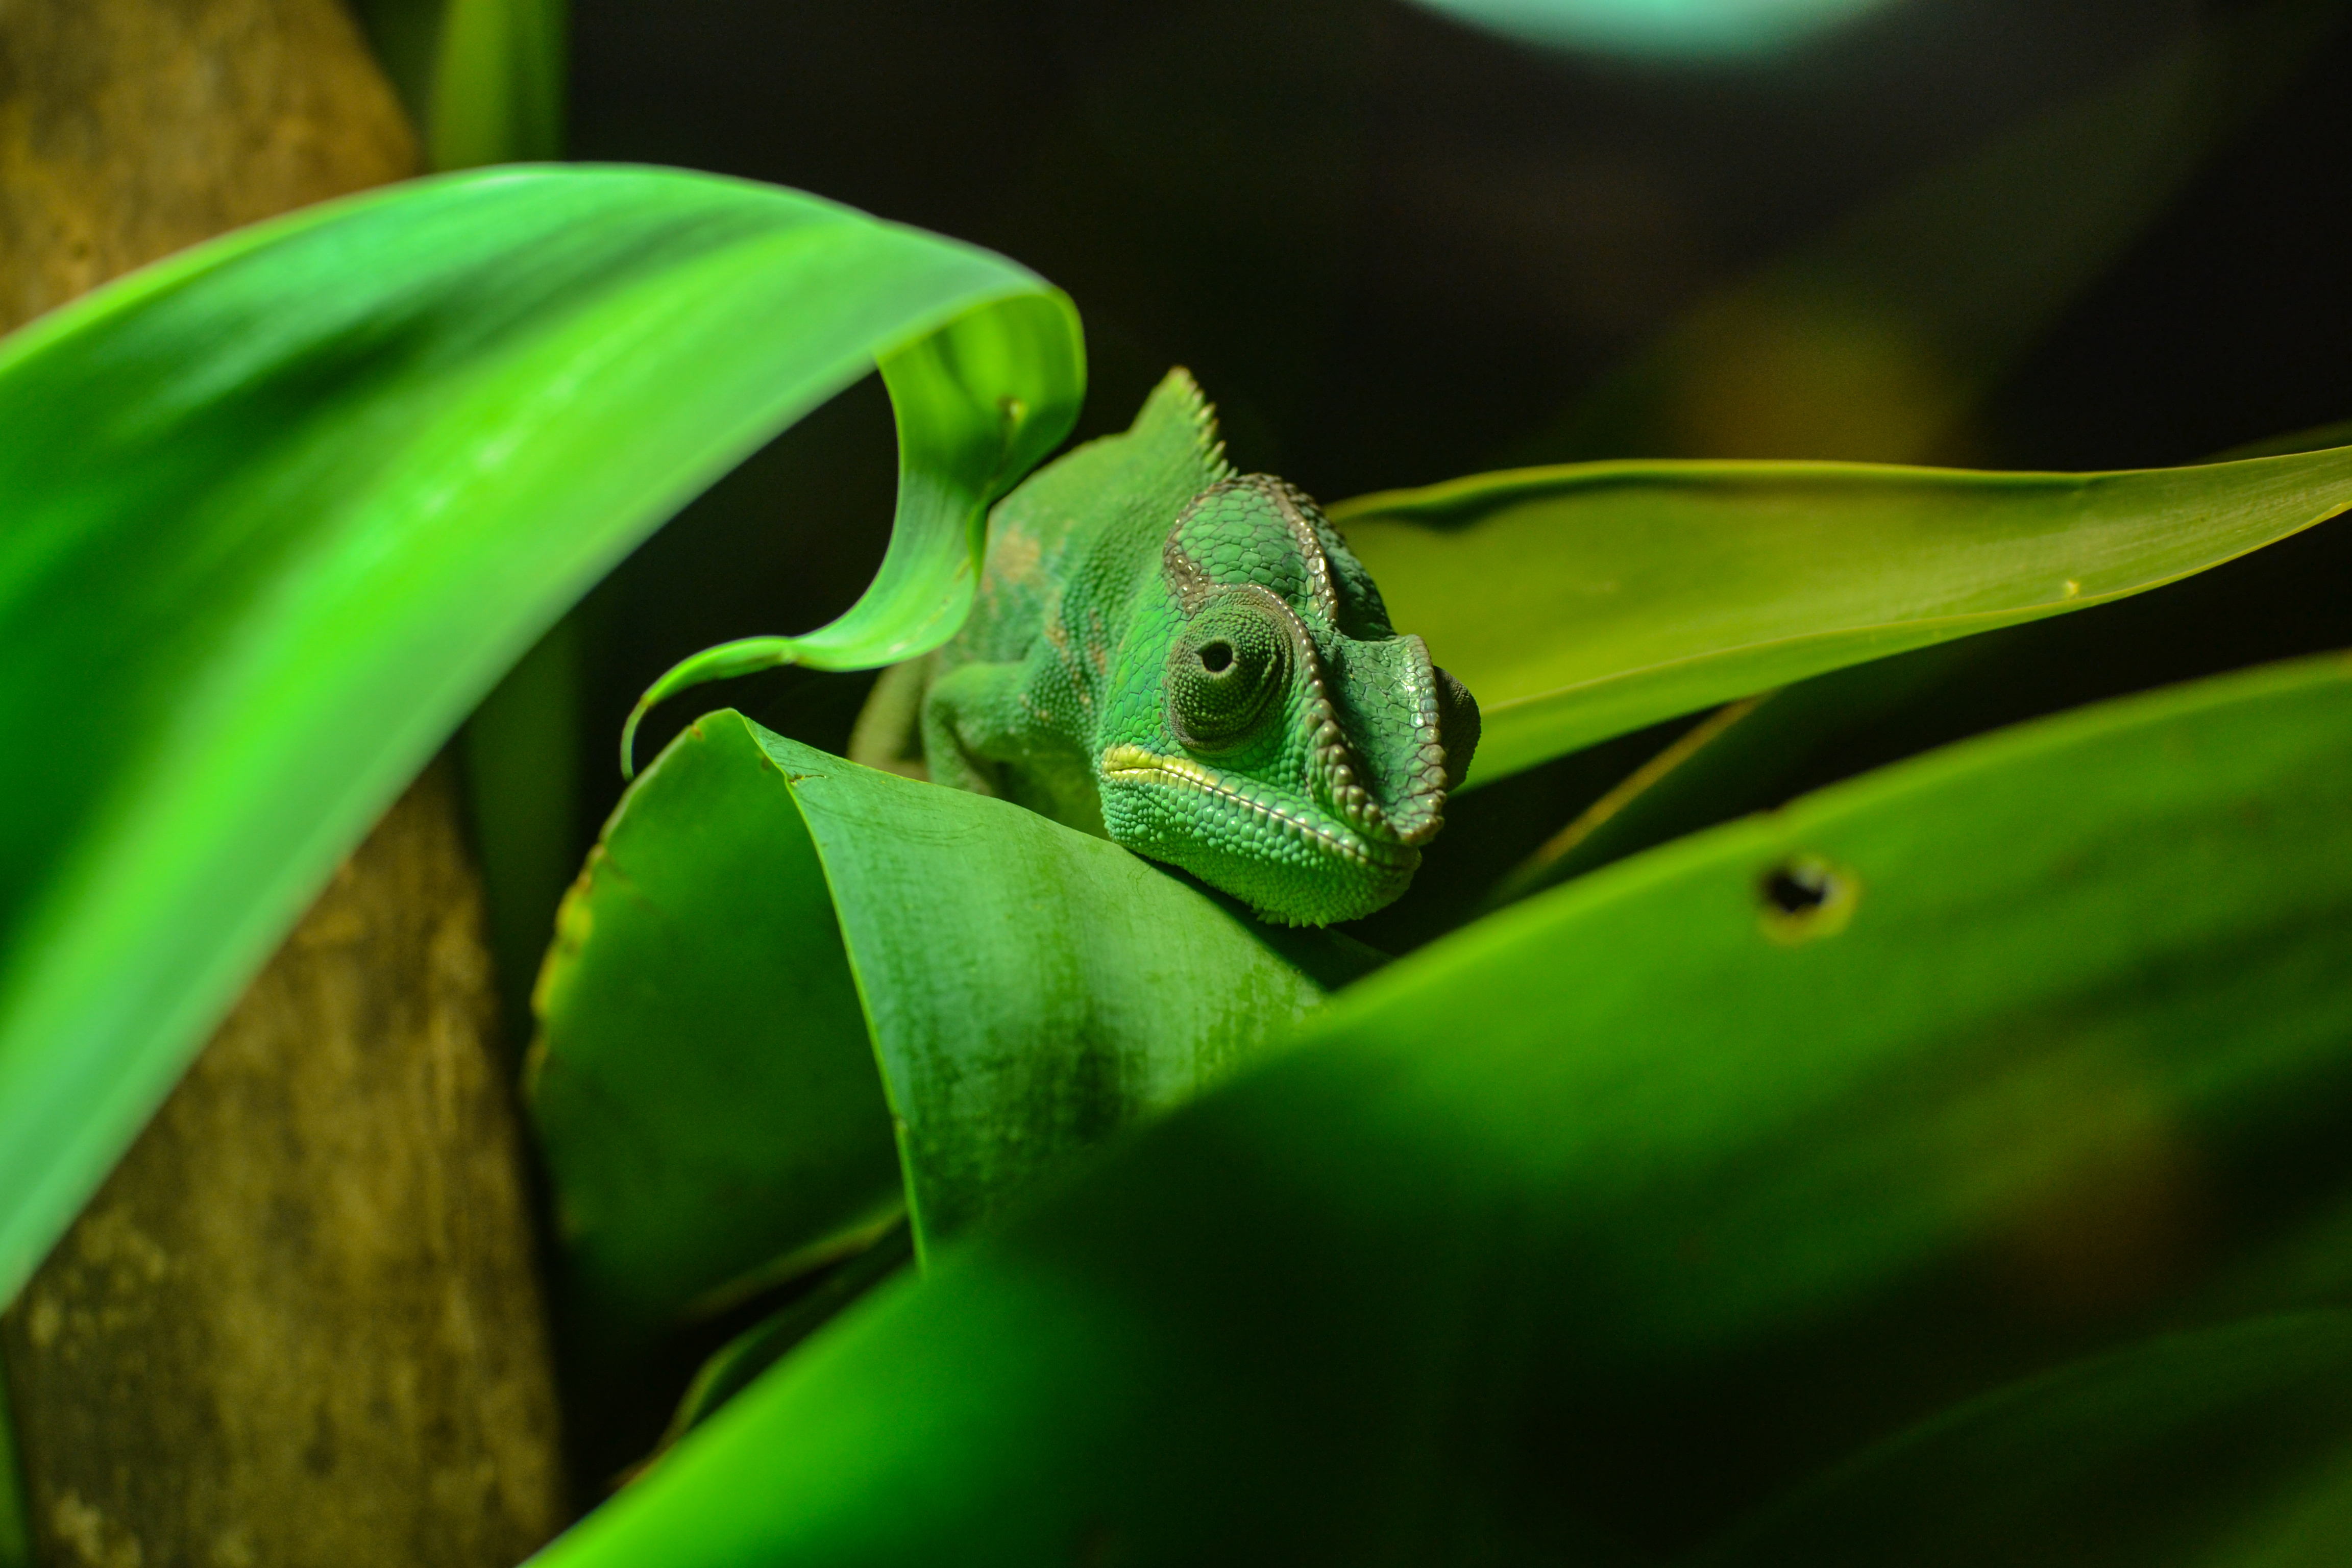
nature, grass, leaf, flower, green, jungle, botany, reptile, amphibian, fauna, lizard, tree frog, close up, chameleon, vertebrate, tropics, iguania, macro photography, dactyloidae, plant stem, scaled reptile